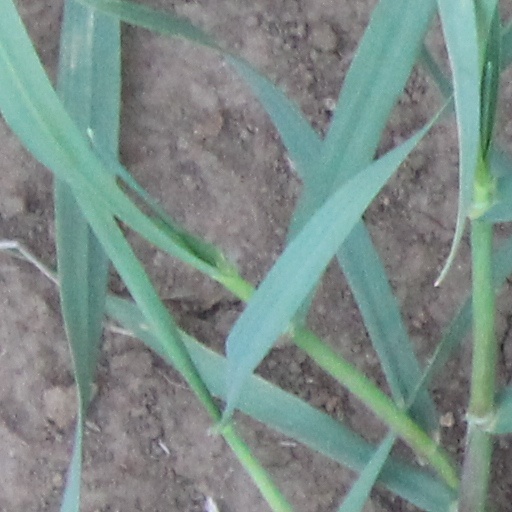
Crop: wheat